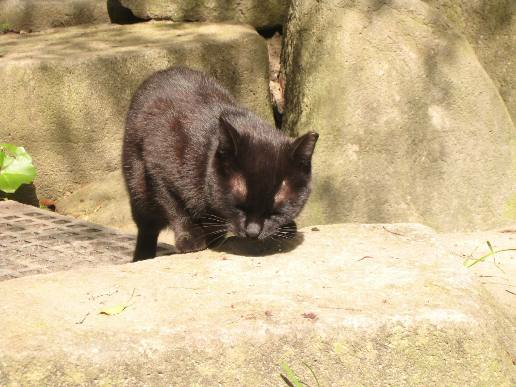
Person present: No